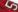
Number: 5